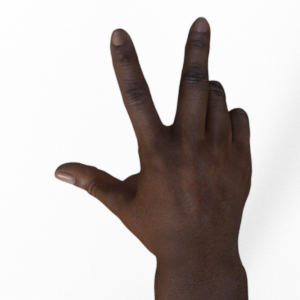
Label: scissors